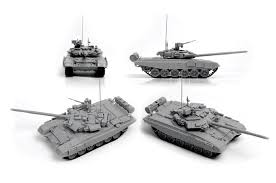
Label: Tank